Spanish–American War Nurses Memorial

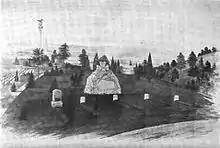
Winning design for the Spanish–American War Nurses Memorial.

In June 1899, Dr. Anita Newcomb McGee co-founded the Order of Spanish–American War Nurses to (among other things) commemorate the service of contract nurses during the Spanish–American War and serve as an advocate for nurses within the U.S. military. At the founding convention on August 7, 1899, Order members agreed to sponsor a $10,000 "Nurses' Monument" ($ in dollars) to military nurses at Arlington National Cemetery. Order dues were 25 cents ($ in dollars), and the organization proposed that any dues money left over after the organization's expenses were paid should go toward the monument. By October 1, an additional $158.75 ($ in dollars) in contributions had been raised.